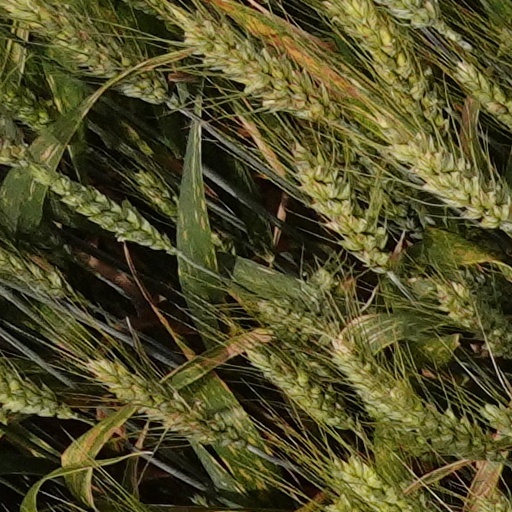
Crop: wheat